Organic molecular cages

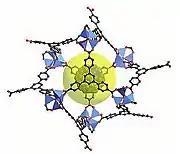
MOF-177 single organic cage

The field of organic molecular cages emerged in the early 2000s, pioneered by the work of Cram, Lehn, and Pedersen, whose foundational research on host-guest chemistry and molecular recognition earned them the 1987 Nobel Prize. The first discrete organic cages were reported by Tozawa and Cooper in 2009, introducing permanently porous organic cages with intrinsic cavities. Since then, the field has grown significantly, driven by advances in synthetic chemistry and characterization techniques. Early examples demonstrated basic molecular containment, but modern designs achieve sophisticated functions, including selective molecular recognition, catalysis, and stimuli-responsive behavior. The ability to control cavity size and chemical environment at the molecular level distinguishes these materials from traditional porous systems.